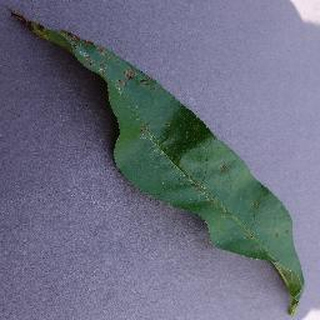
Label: peach_bacterial_spot